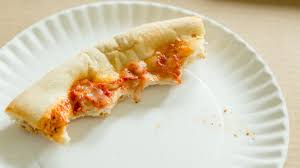
Waste category: biological